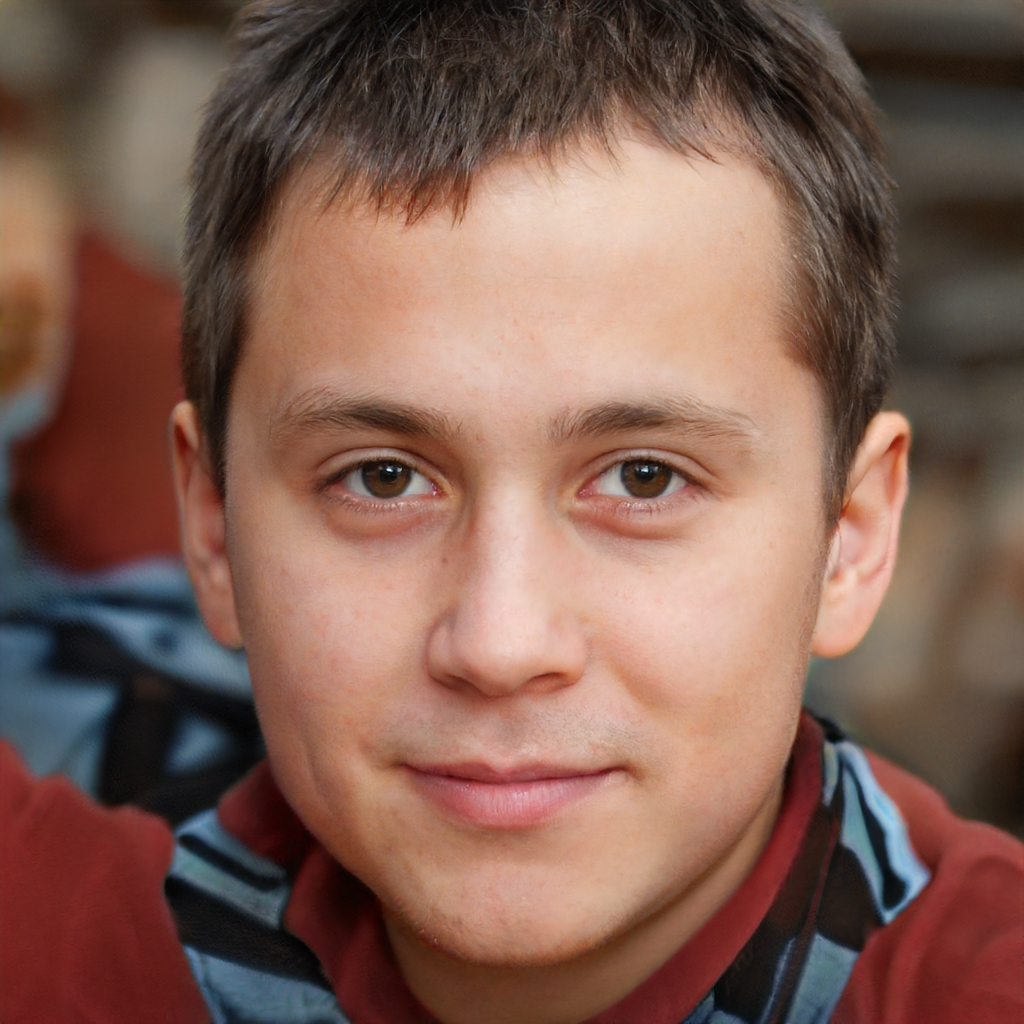
Gender: Male